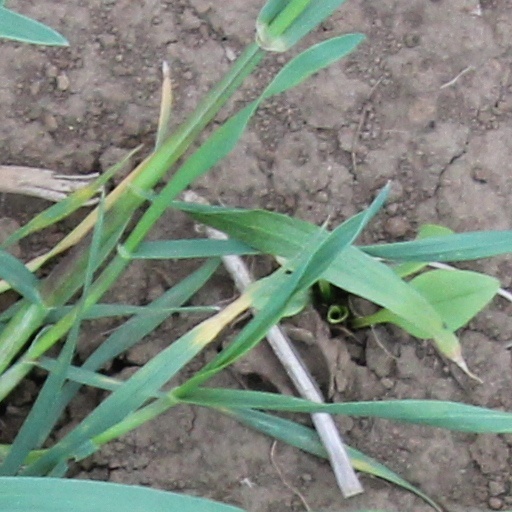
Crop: wheat